Culture of the Philippines

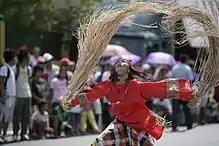
A performer depicting a "babaylan" (shaman)

The 1950s saw the first golden age of Philippine cinema, with the emergence of more artistic and mature films, and significant improvement in cinematic techniques among filmmakers. The studio system produced frenetic activity in the Philippine film industry as many films were made annually and several local talents started to gain recognition abroad. Award-winning filmmakers and actors were first introduced during this period. As the decade drew to a close, the studio system monopoly came under siege as a result of labor-management conflicts.